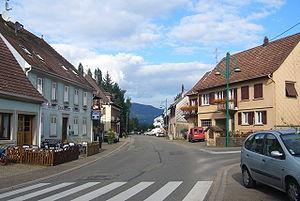
Fouchy est une commune française située dans le département du Bas-Rhin, en région Grand Est.